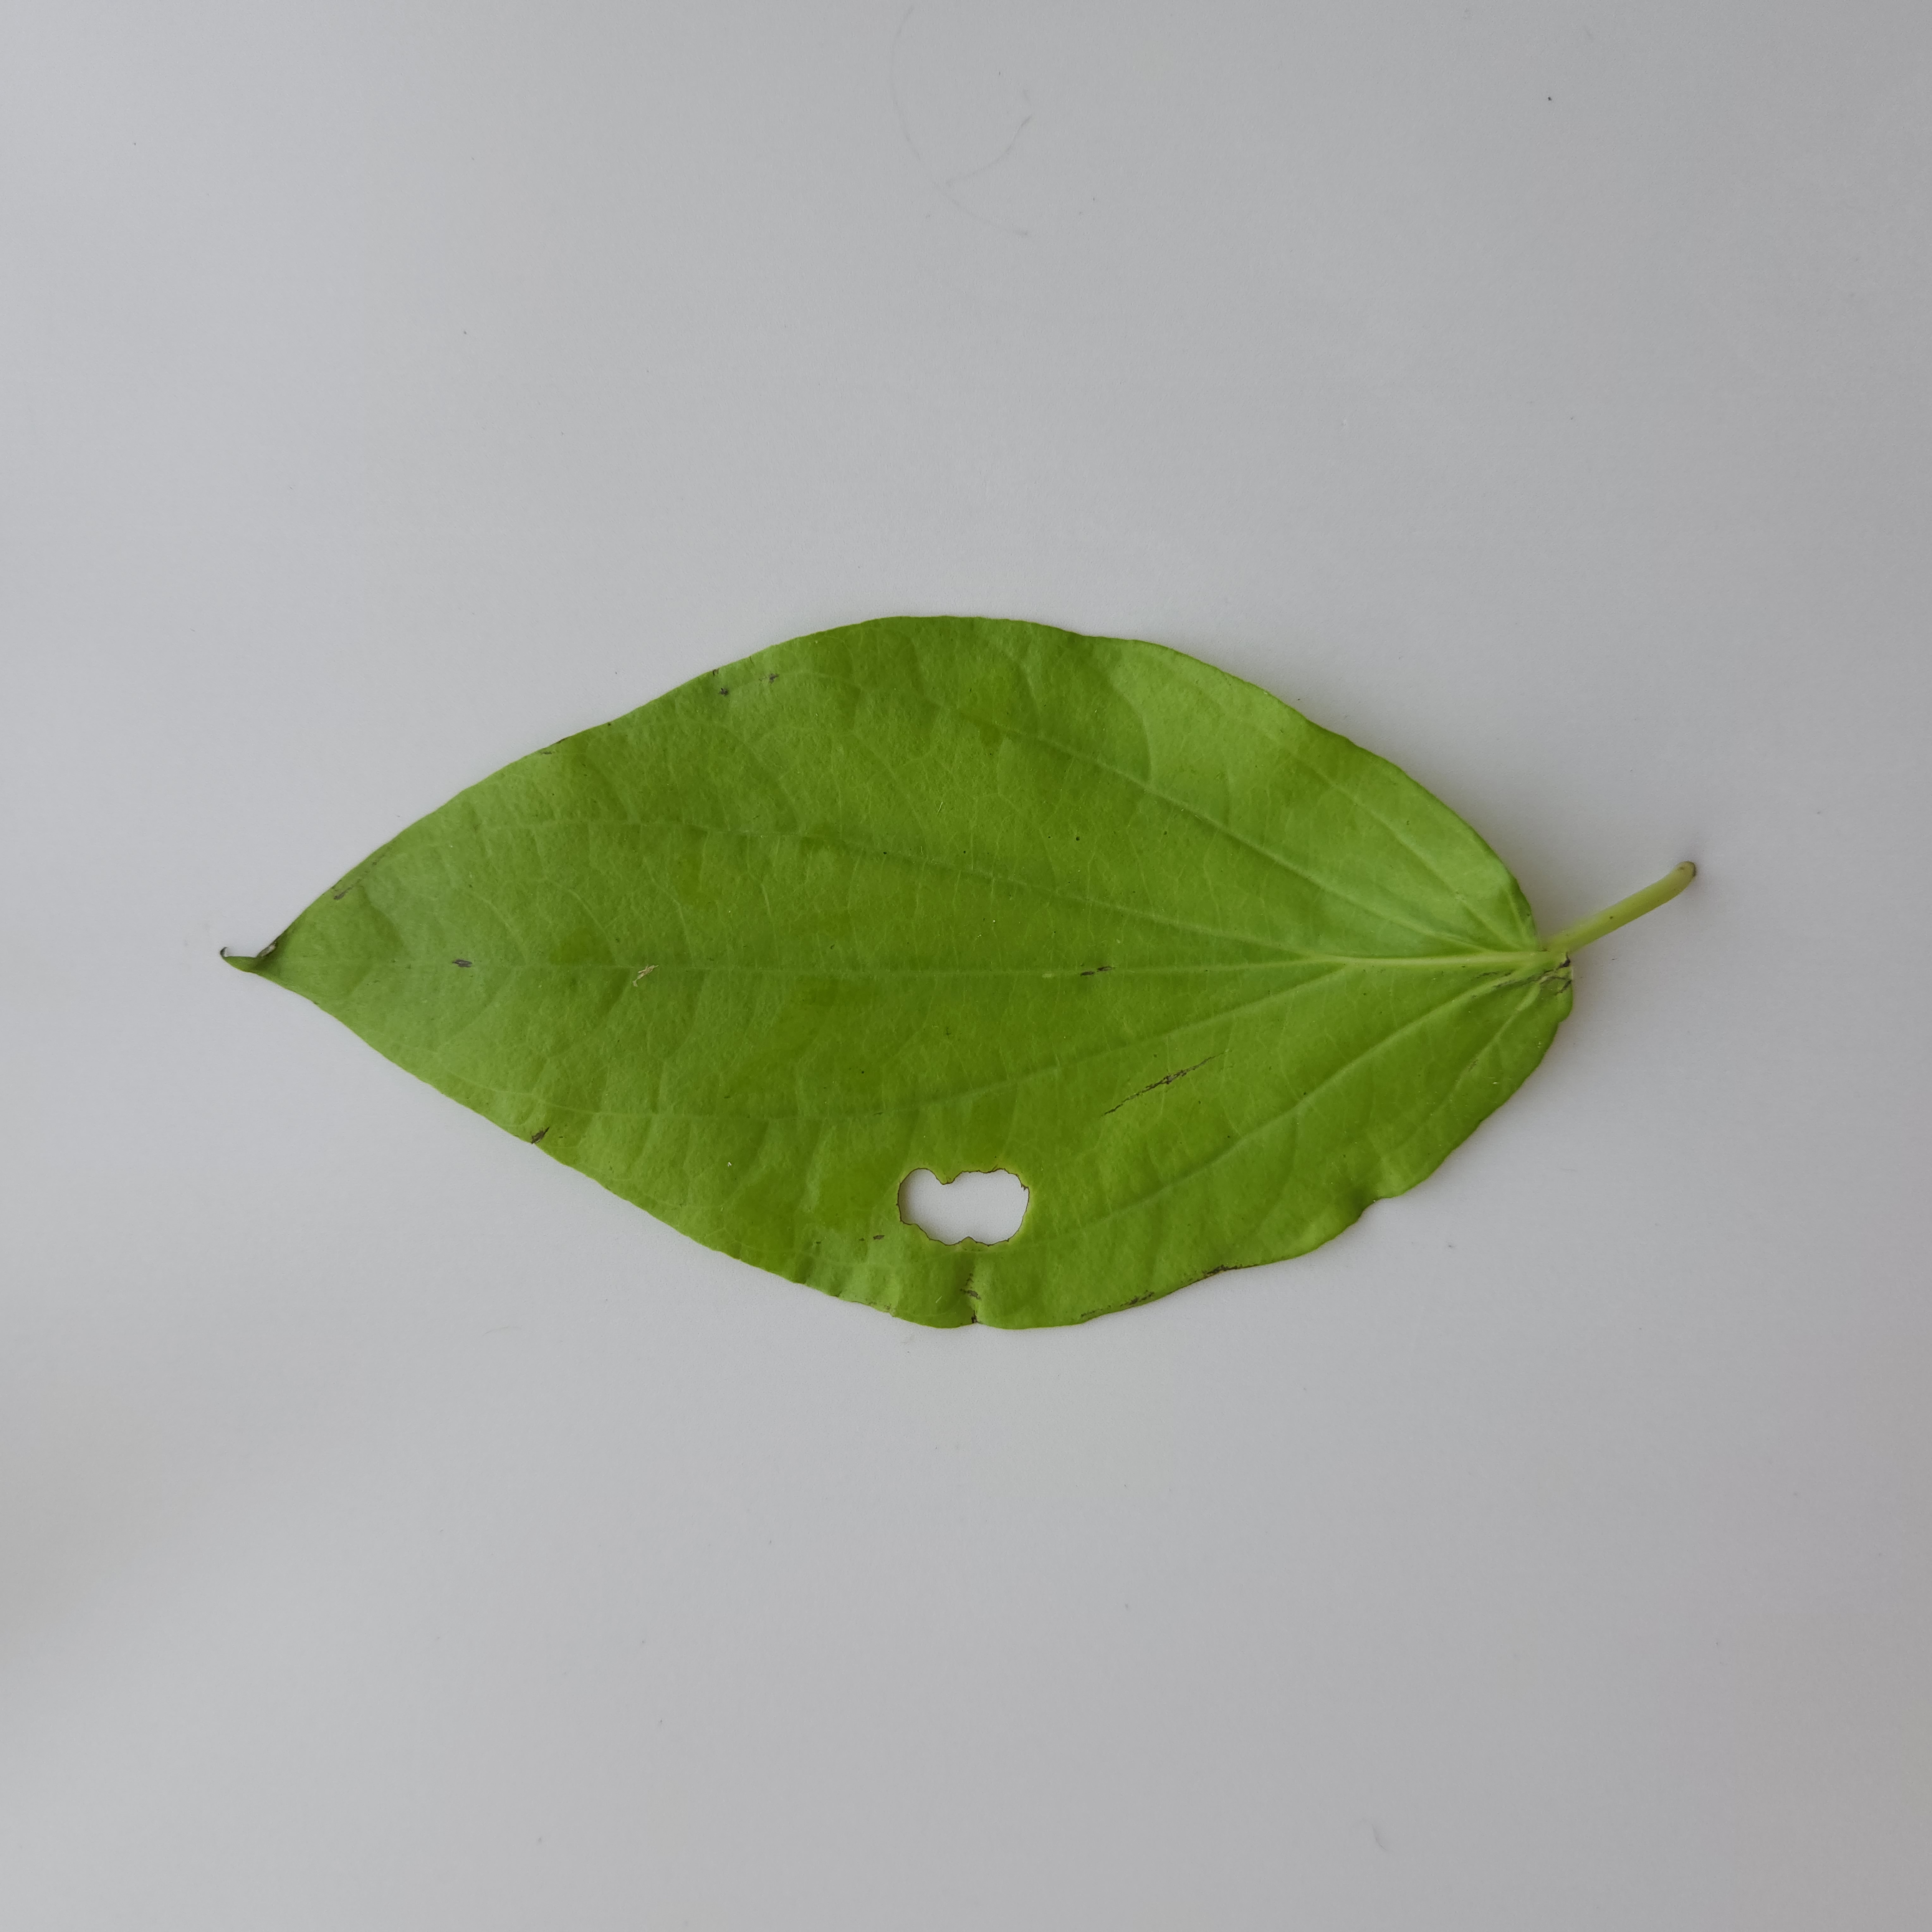
Label: Diseased